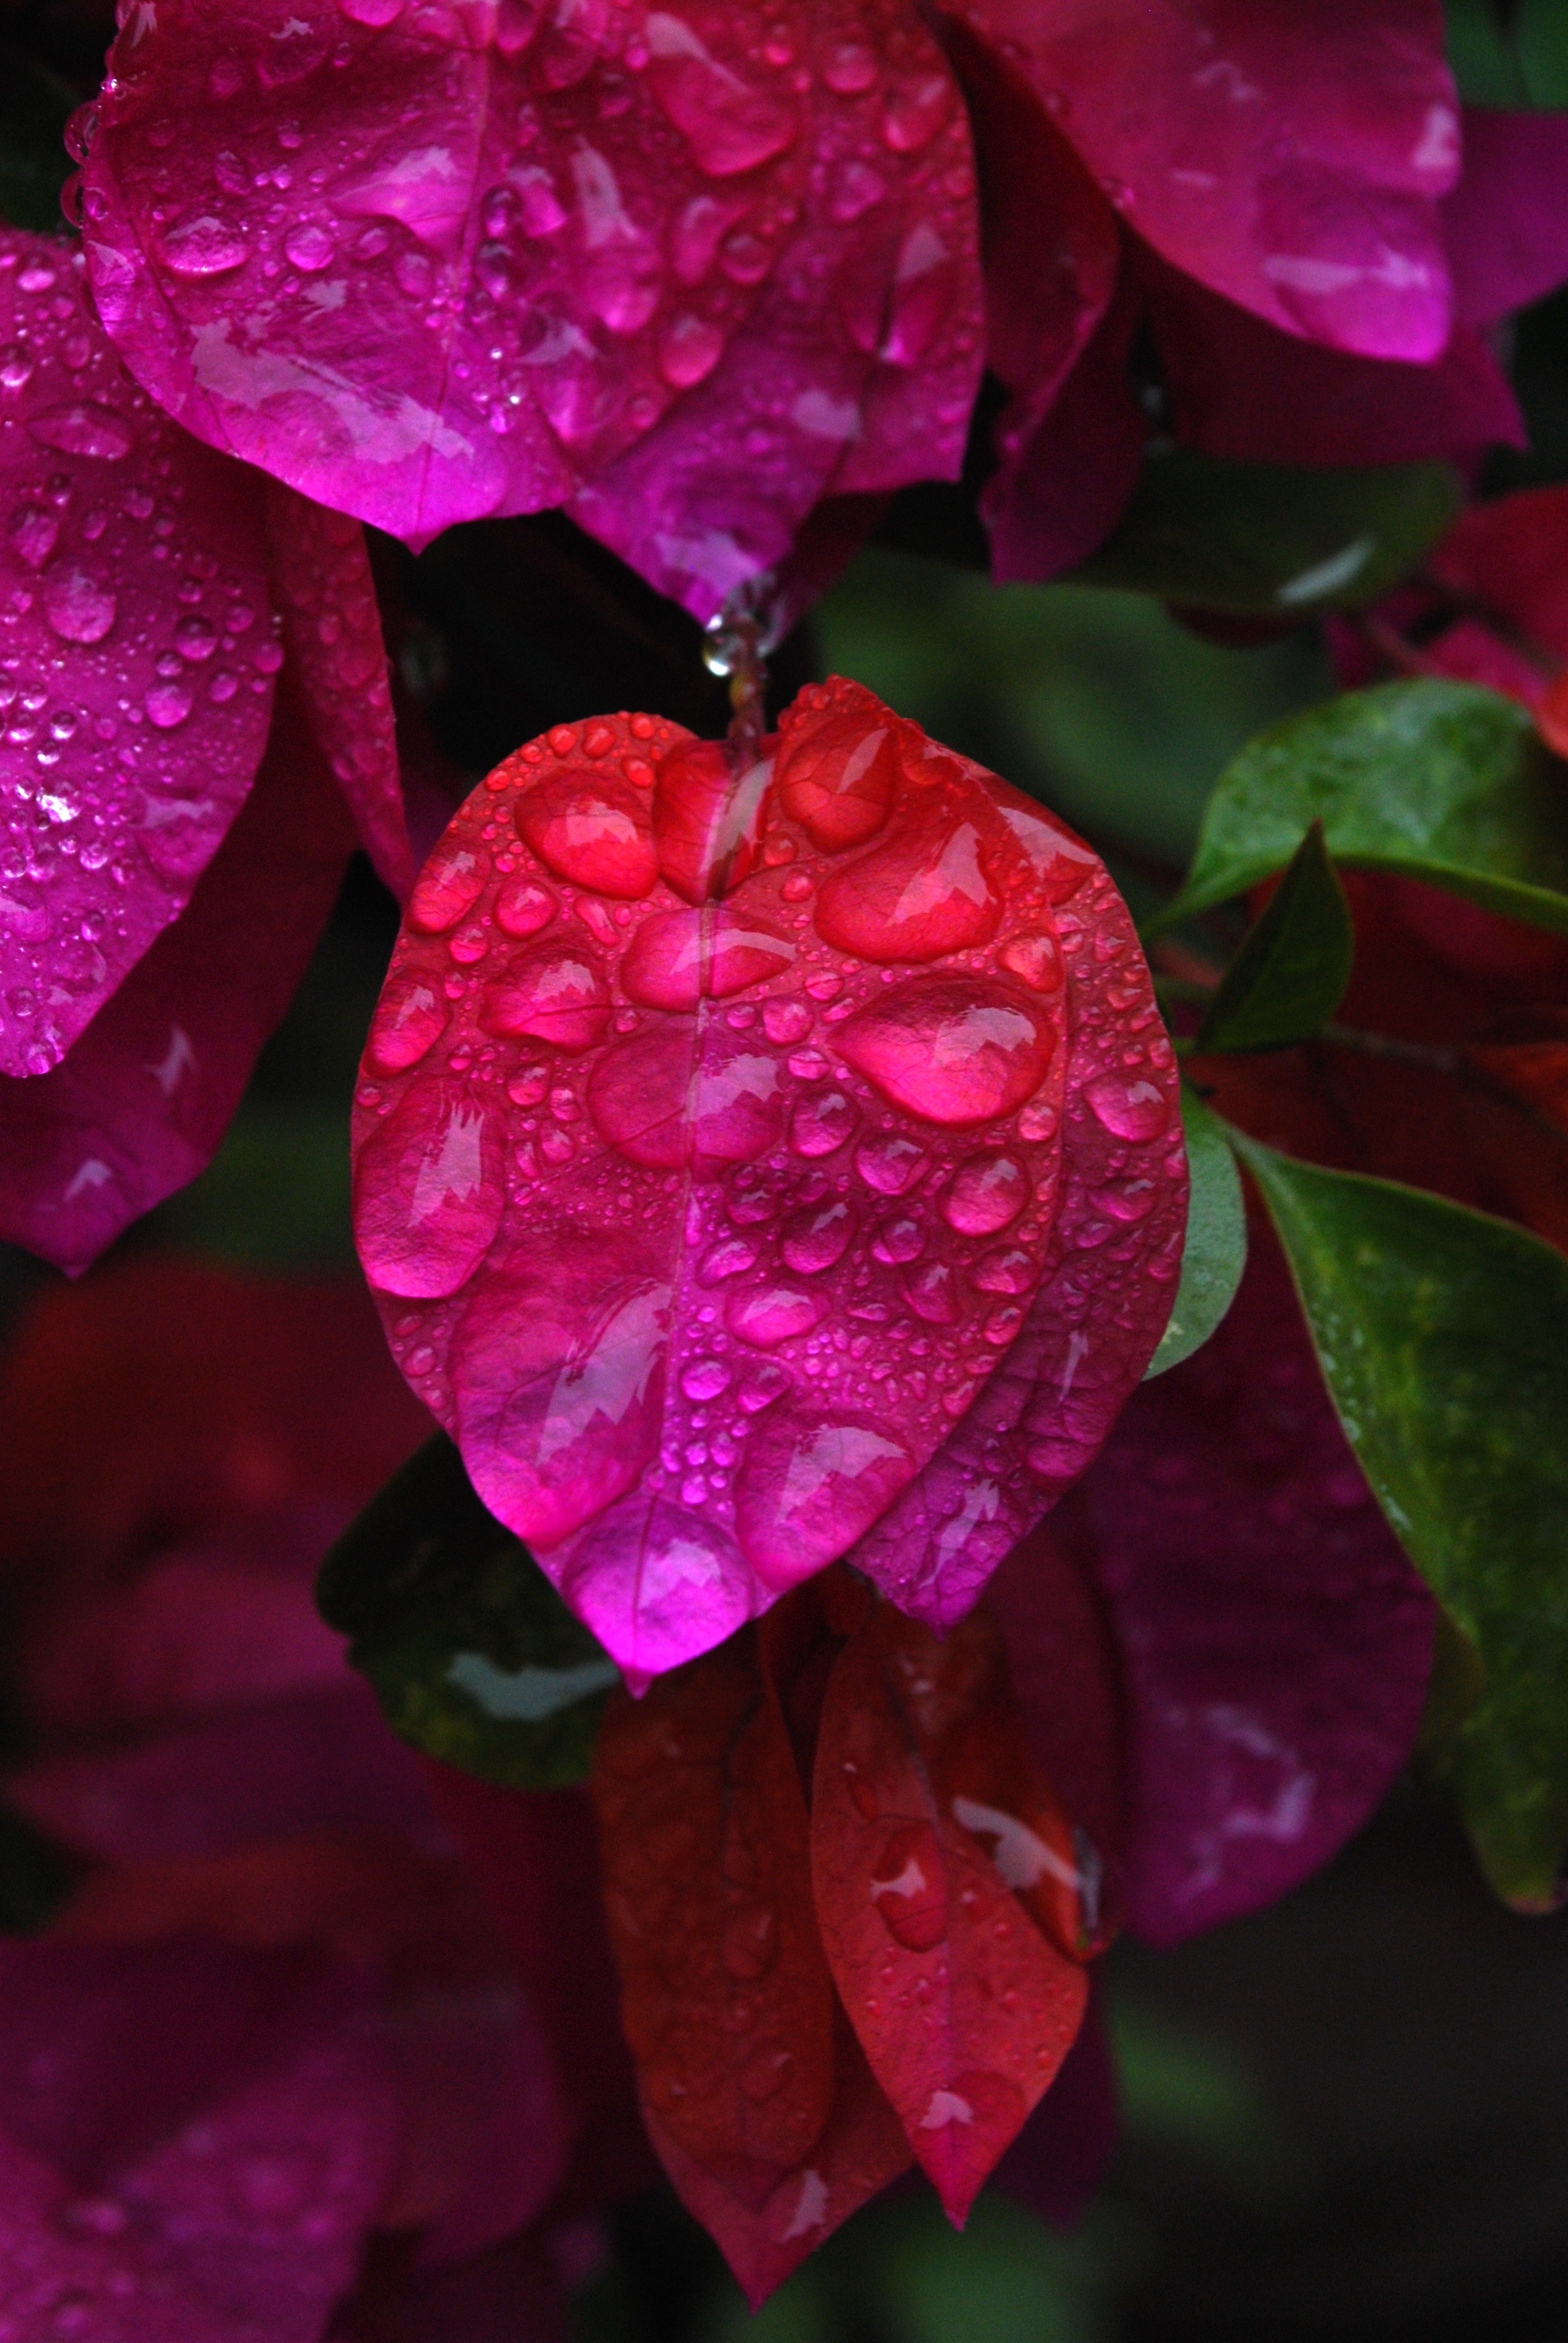
water, drop, plant, leaf, flower, petal, rose, red, pink, flora, bougainvillea, macro photography, flowering plant, garden roses, rose family, land plant